Holger Petersen (Danish businessman)

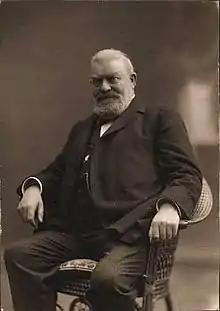

Holger Petersen (9 June 1843 – 26 May 1917) was a Danish businessman and philanthropist.